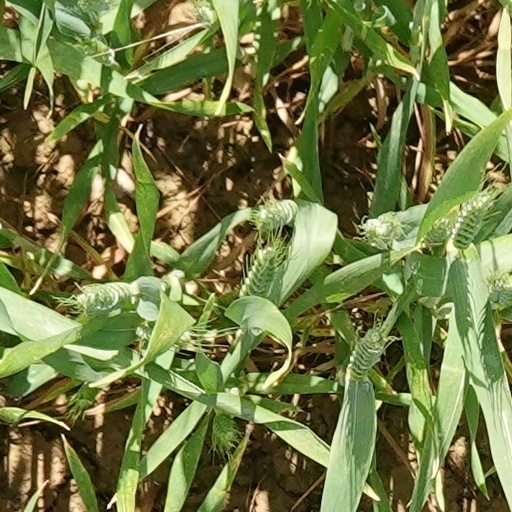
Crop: wheat